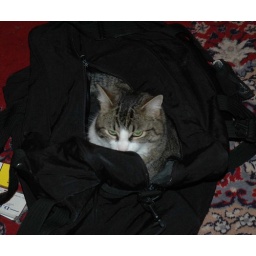
cliche cat in bag